List of birds of the Gambia

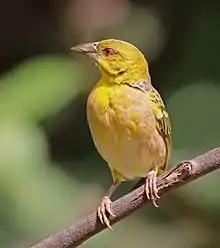
Village weaver ("Ploceus cucullatus cucullatus") female

The members of this family are usually rather large for "warblers". Most are rather plain olivaceous brown above with much yellow to beige below. They are usually found in open woodland, reedbeds, or tall grass. The family occurs mostly in southern to western Eurasia and surroundings, but it also ranges far into the Pacific, with some species in Africa.